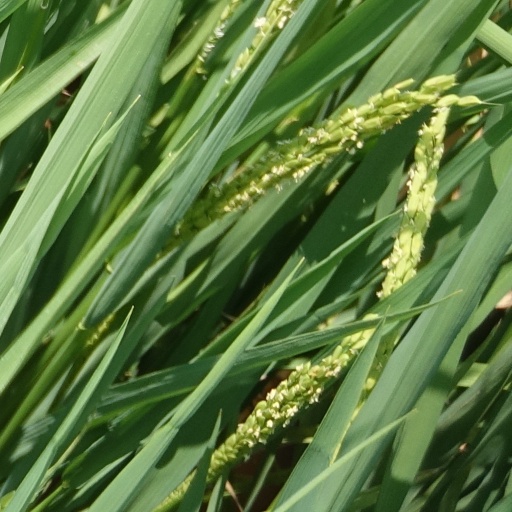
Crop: rice